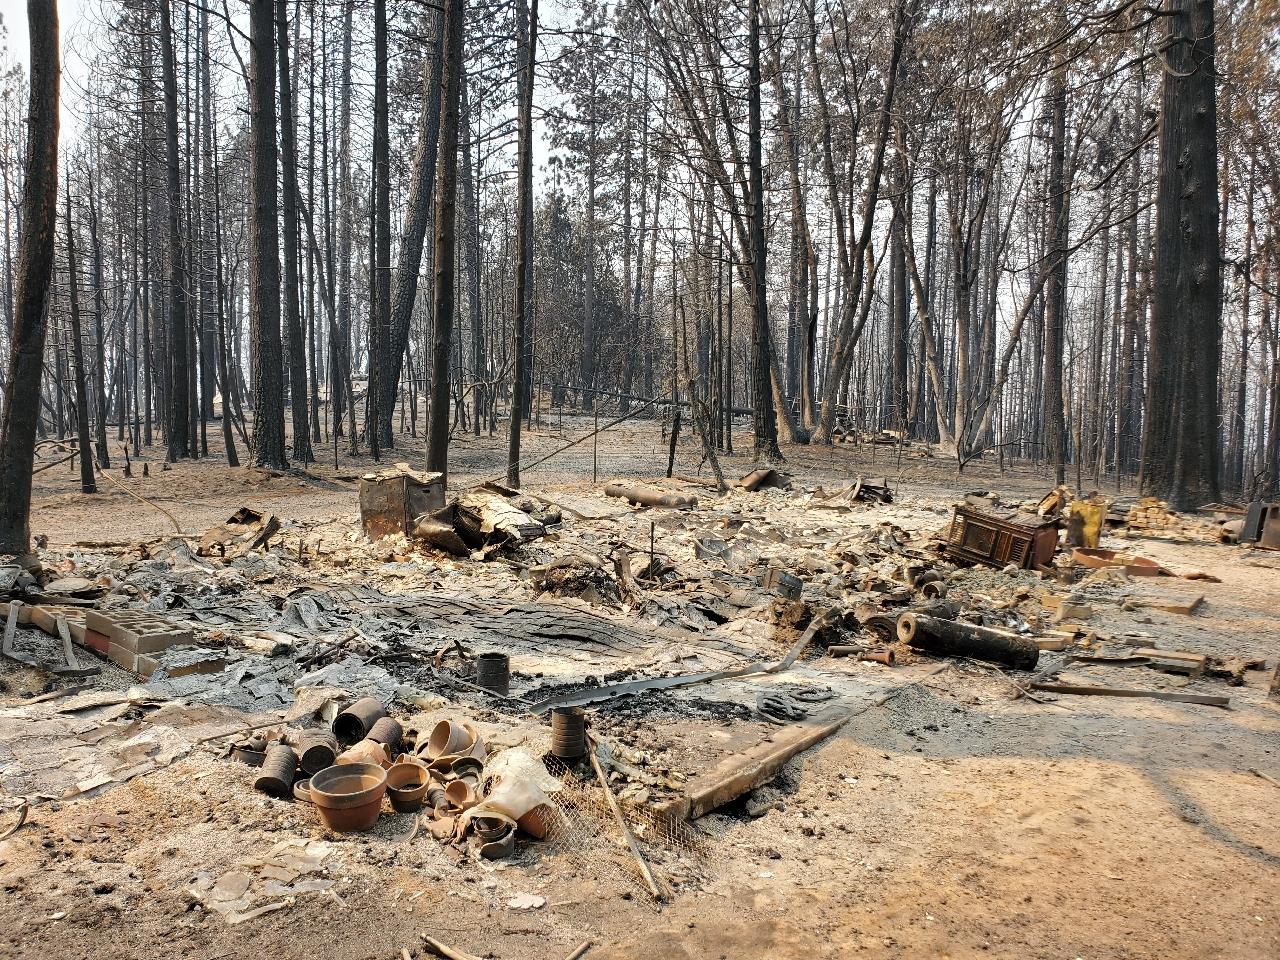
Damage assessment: destroyed